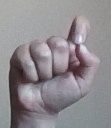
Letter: fa